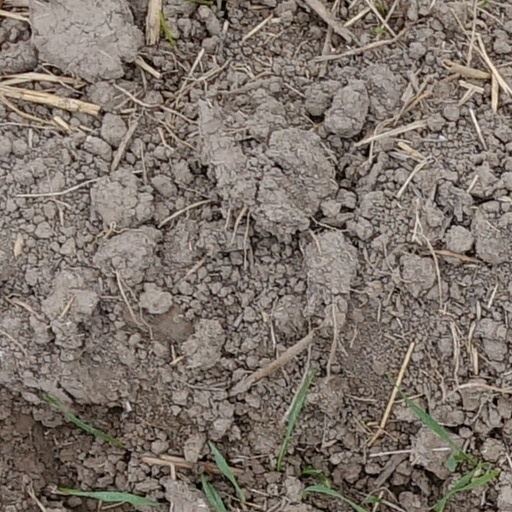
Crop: wheat